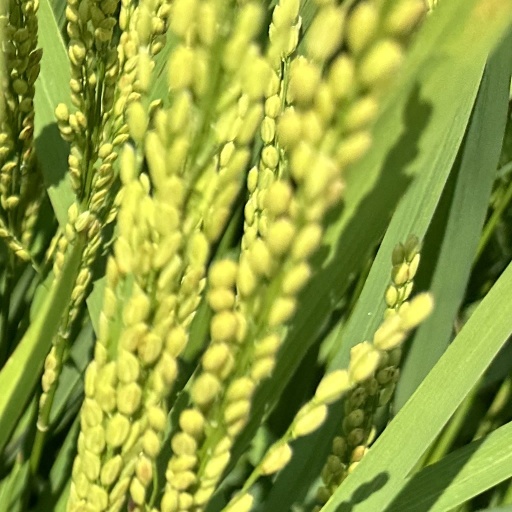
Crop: rice